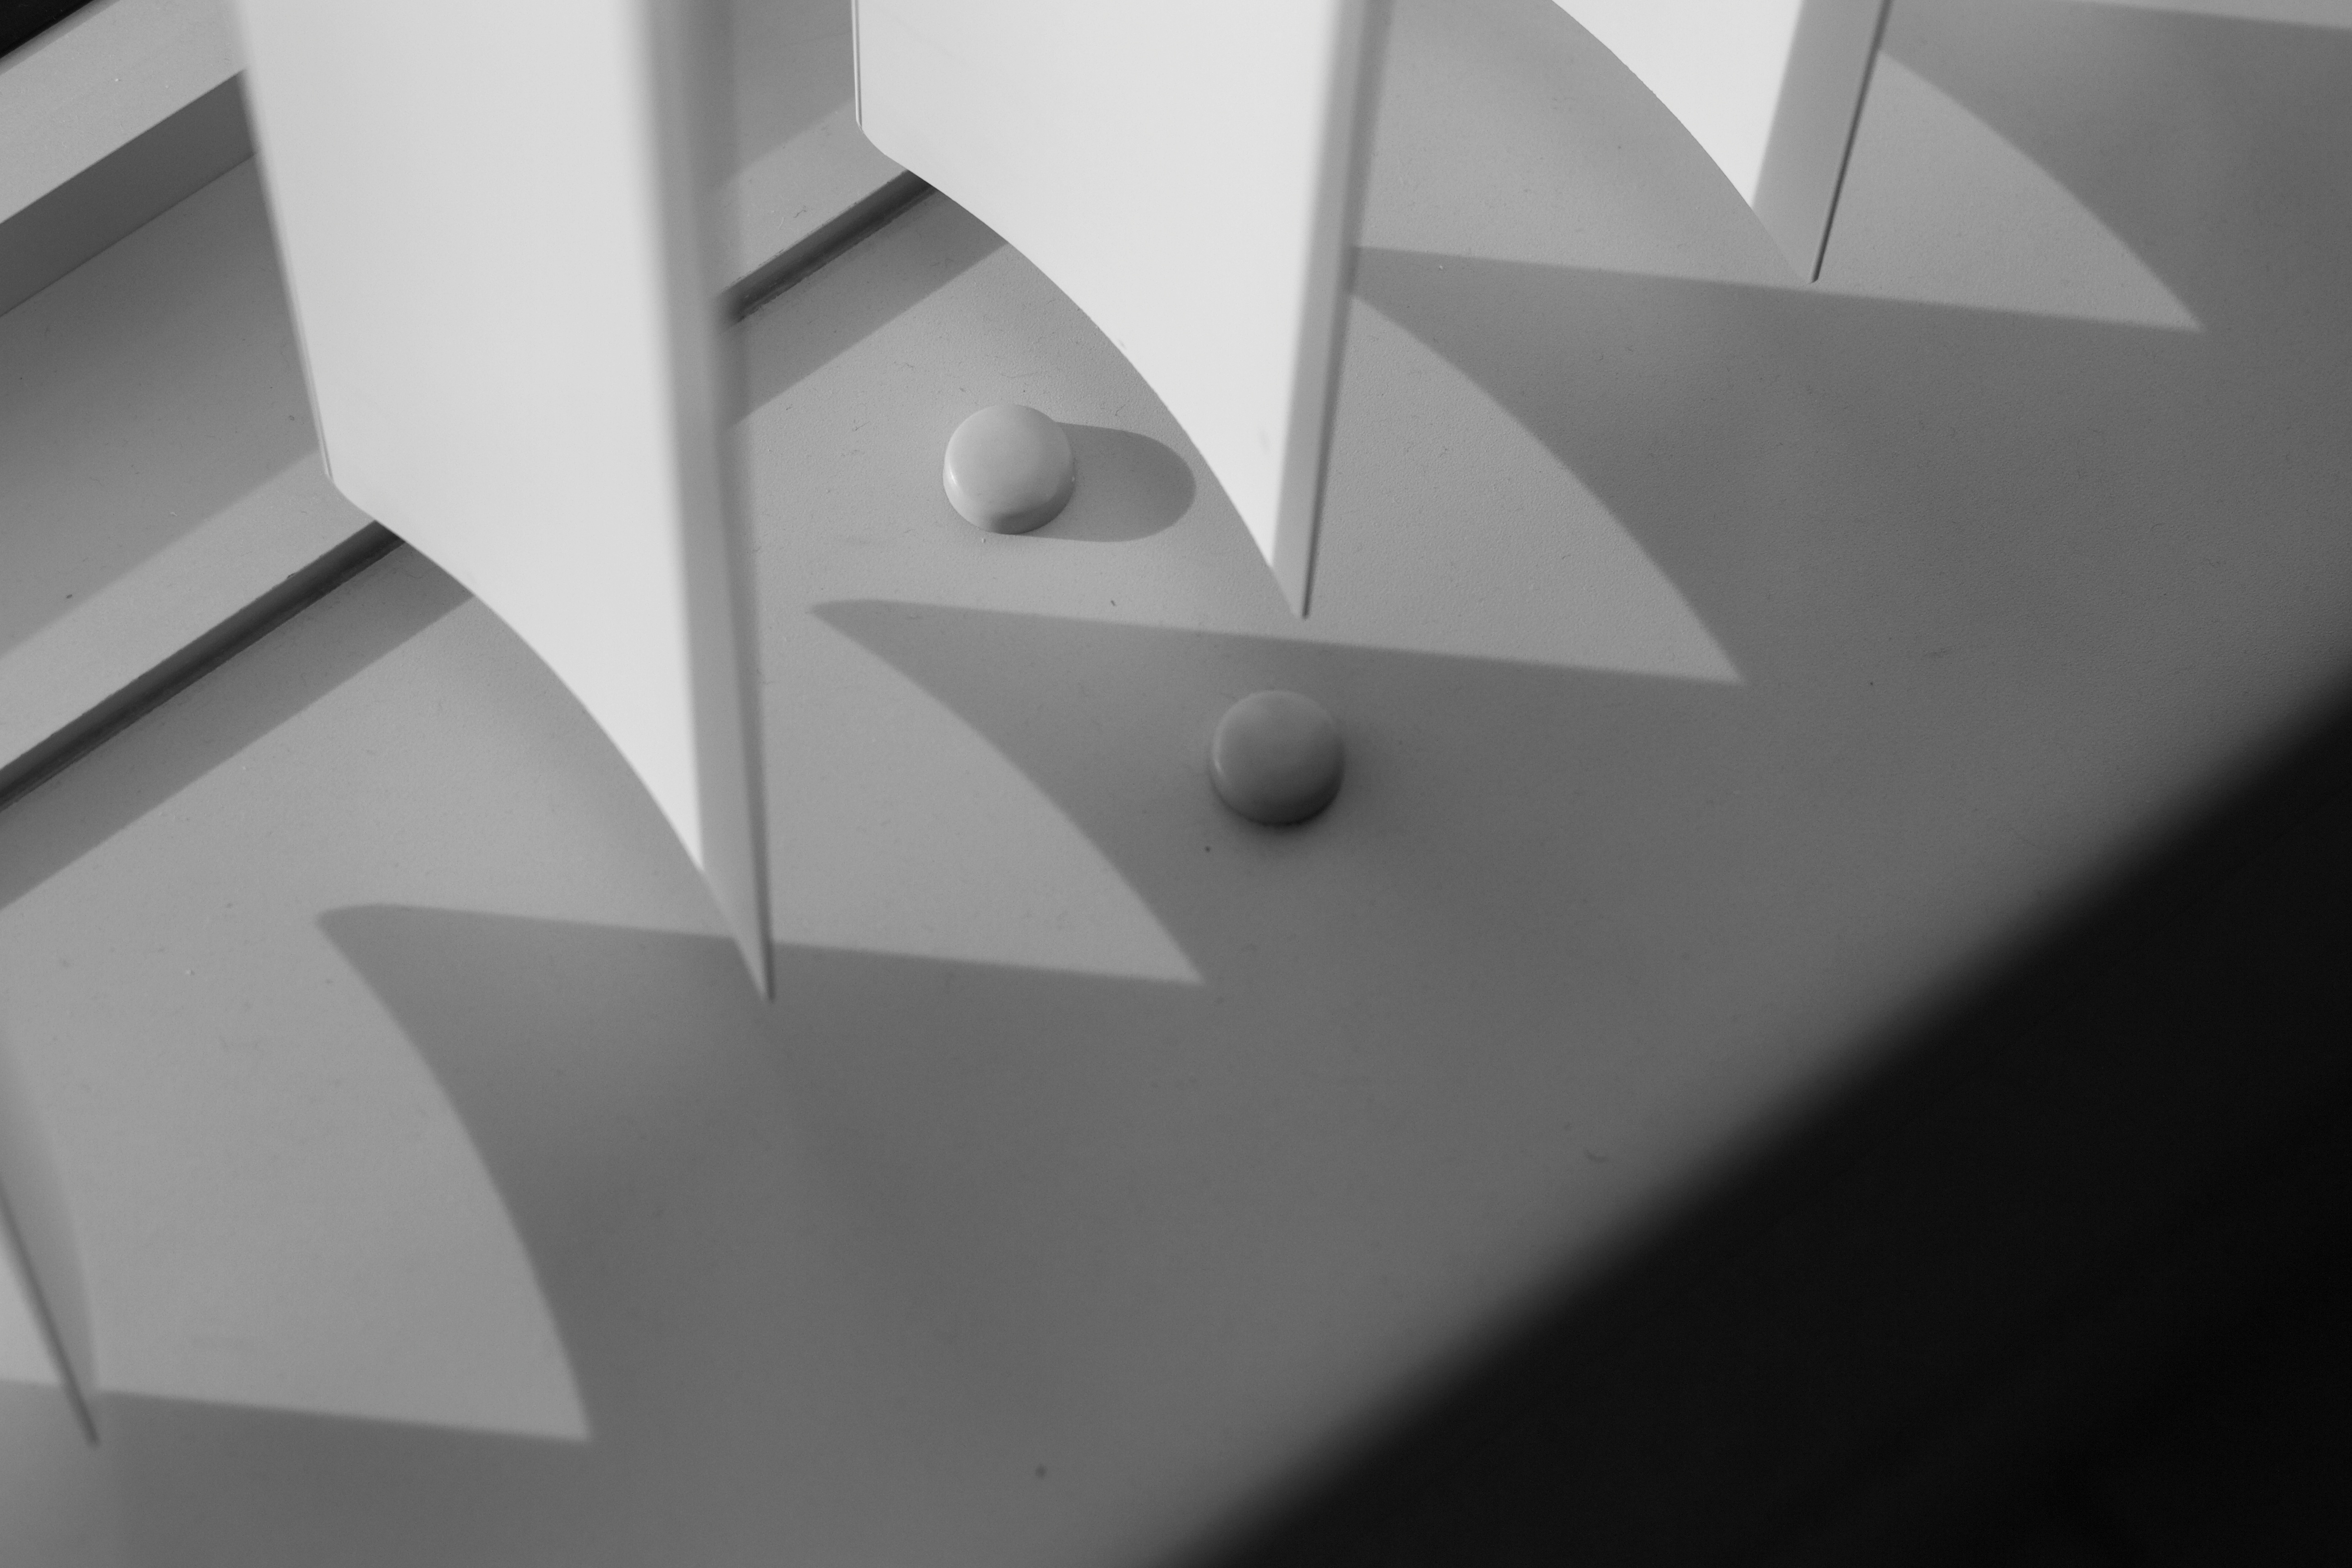
wing, light, black and white, white, wheel, number, line, shadow, black, monochrome, circle, bw, design, symmetry, shape, monochrome photography